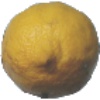
Label: lemon